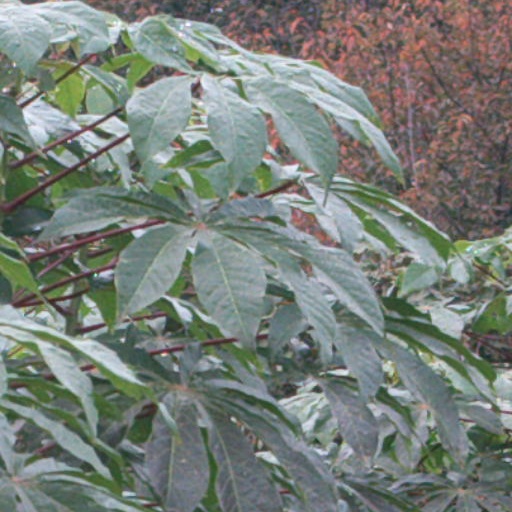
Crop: cassava